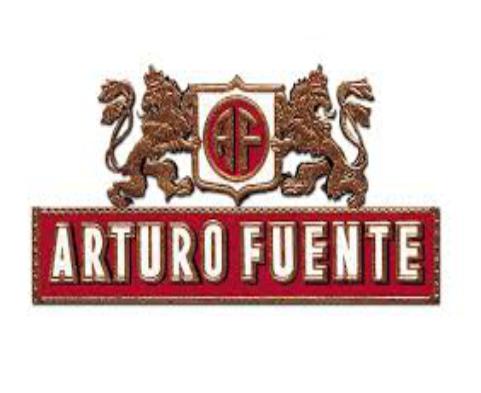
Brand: Arturo Fuente
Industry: Necessities